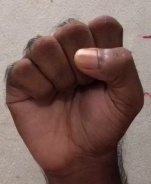
ASL sign: S